Pitkevitch Glacier

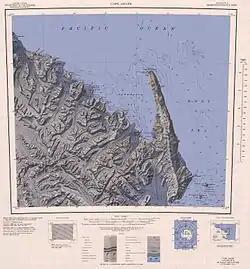
Pitkevitch Glacier towards northwest

Named by US-ACAN for Thomas J. Brewer, CS1, United States Navy, Commissaryman at McMurdo Station, 1967.